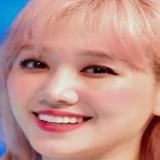
ca sĩ Hari Won